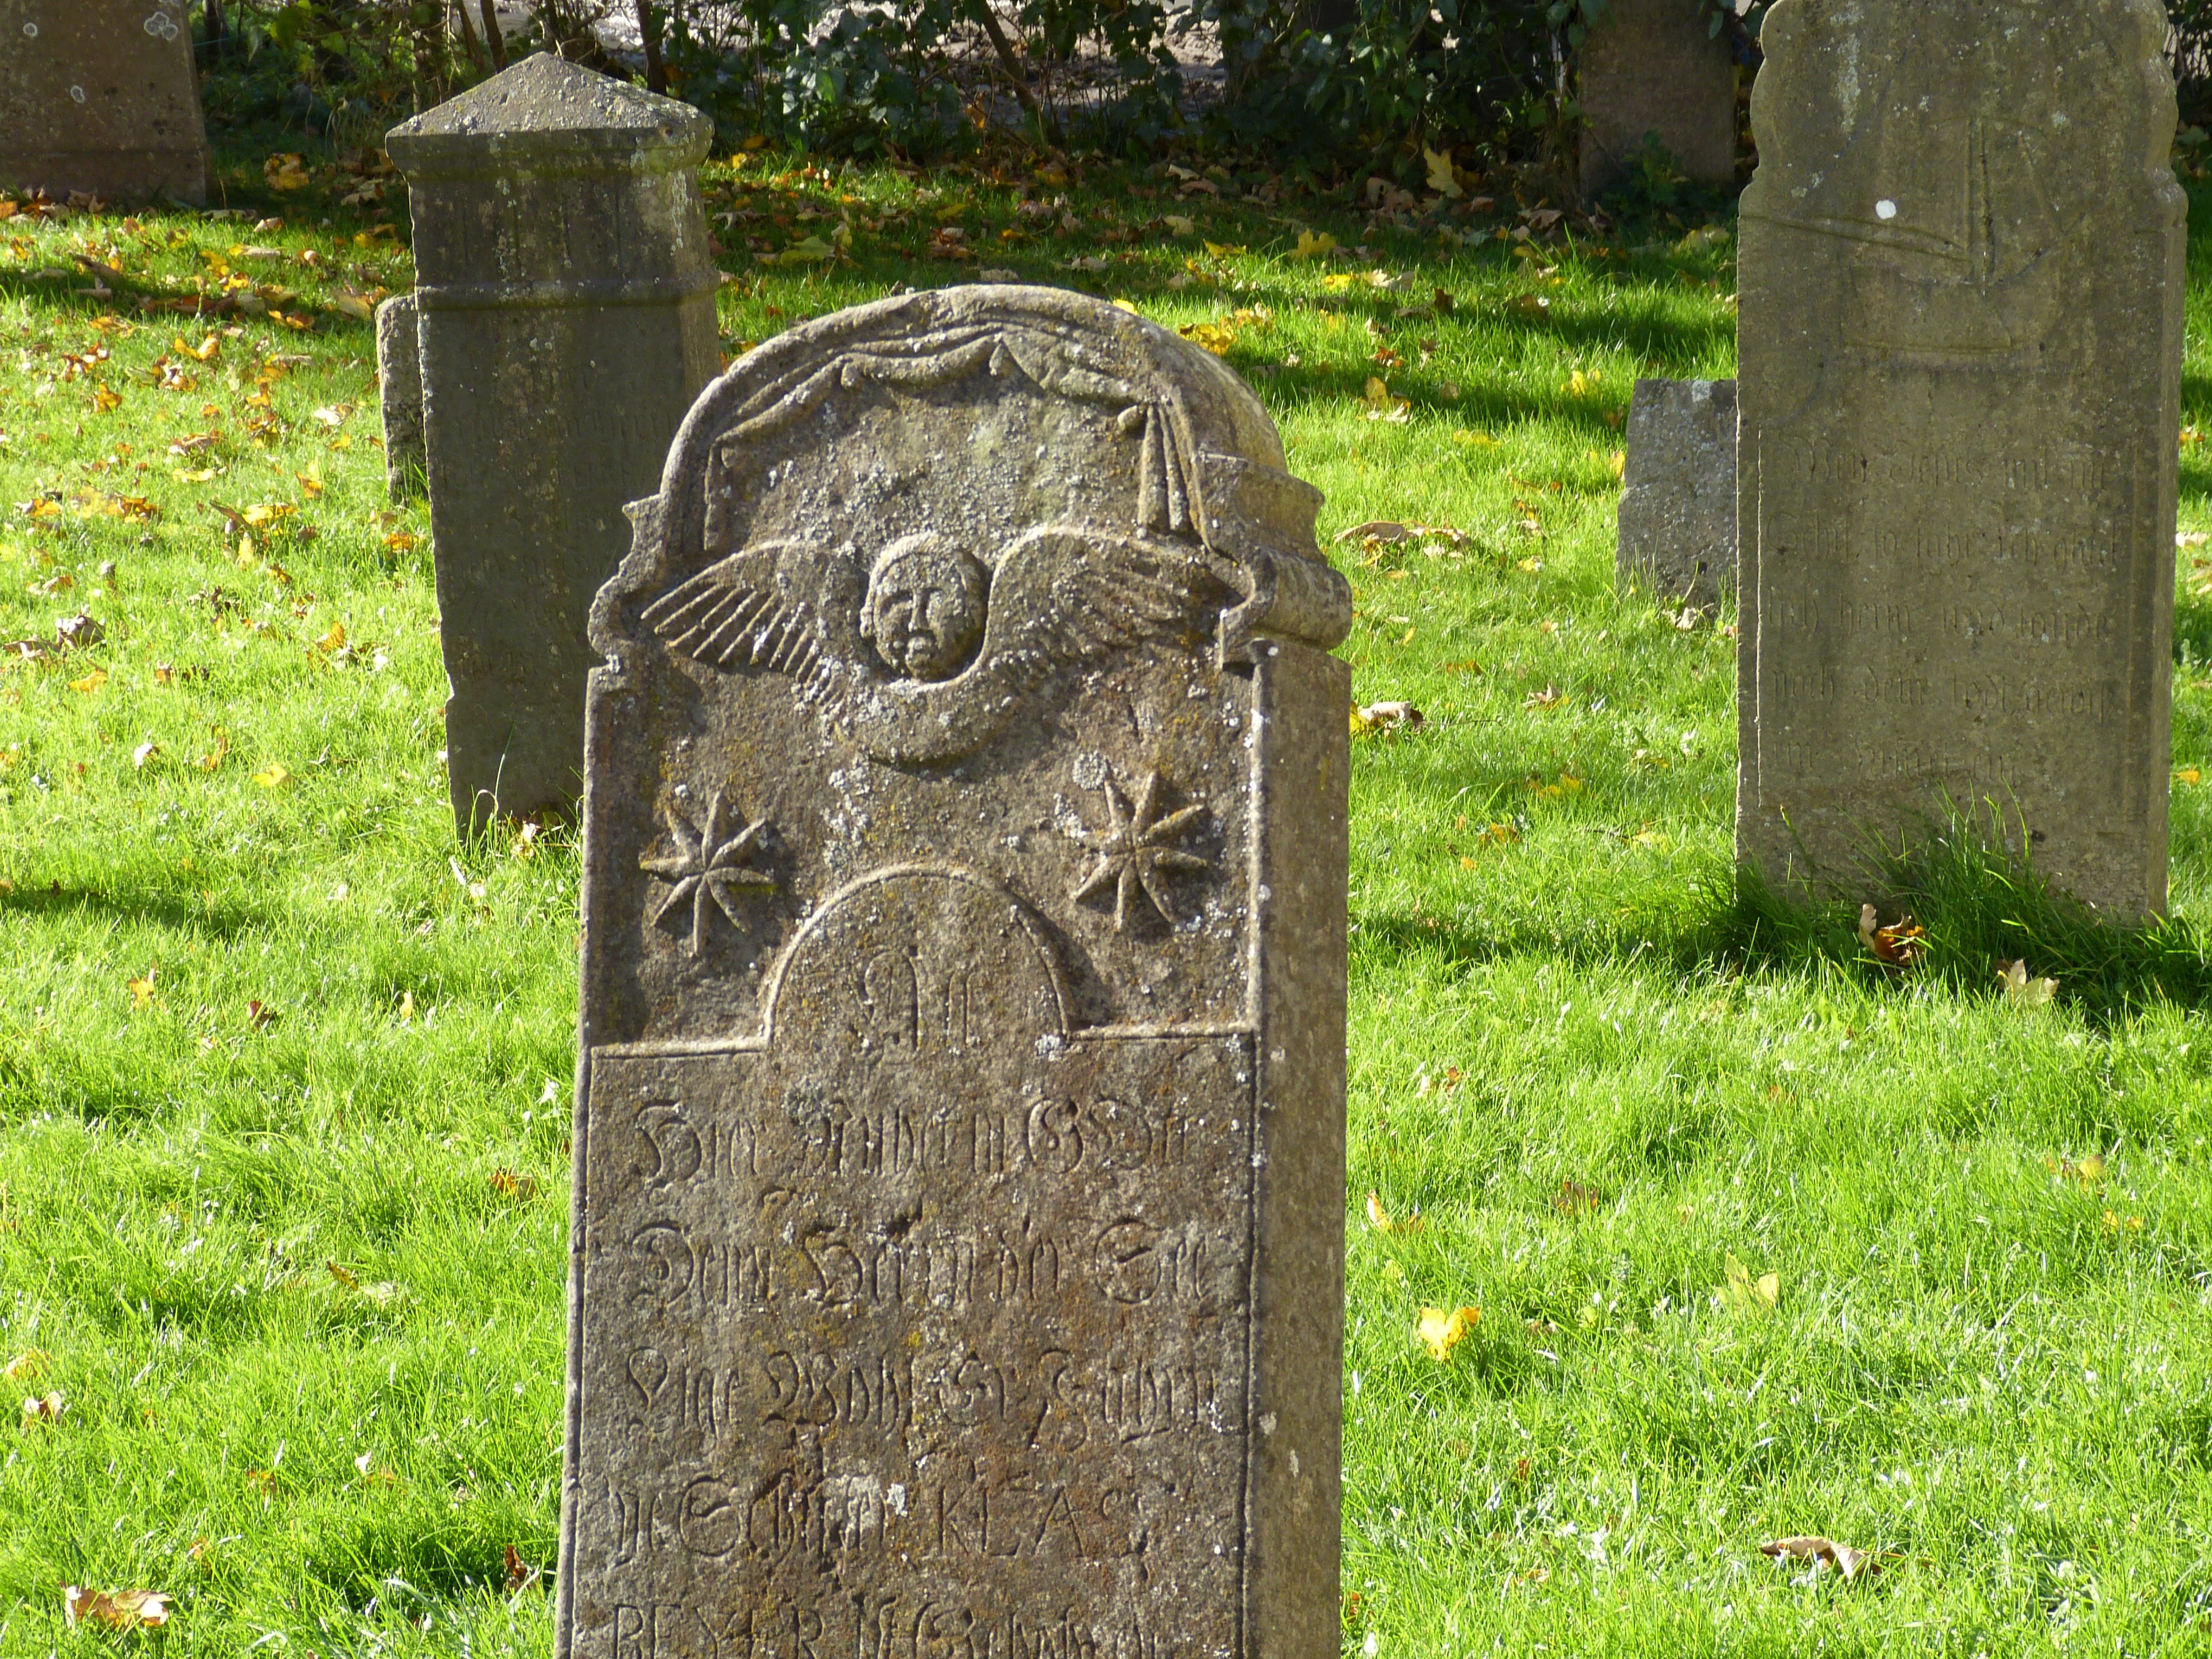
stone, cemetery, tombstone, death, grave, angel, headstone, commemorate, tomb, historically, funeral, stele, old cemetery, hiddensee, geographical feature